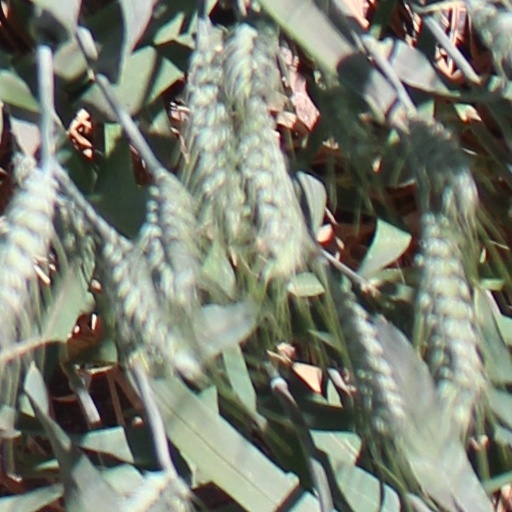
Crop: wheat